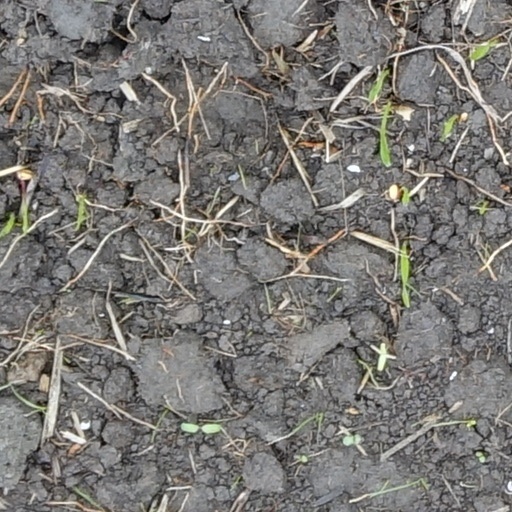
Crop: wheat